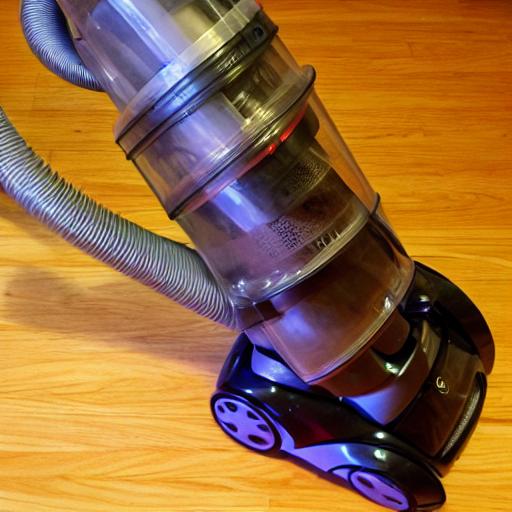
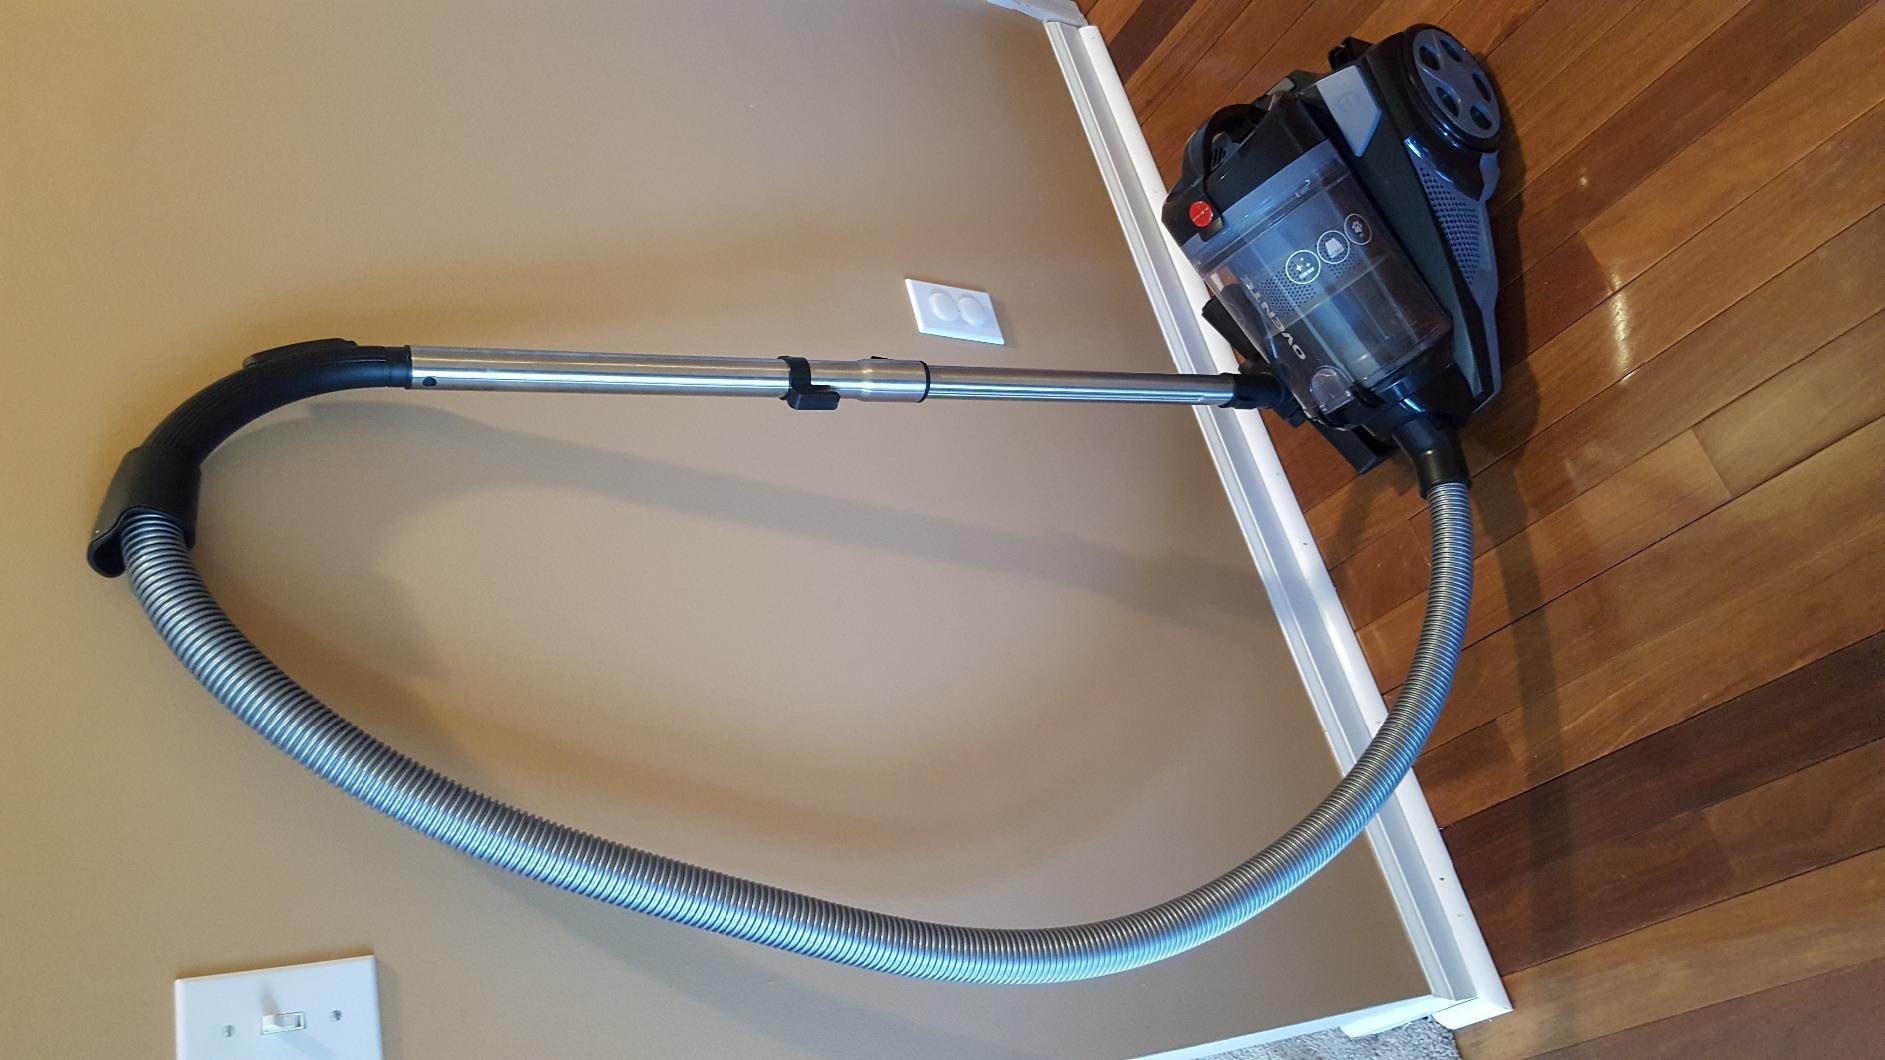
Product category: items_vacuum
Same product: no